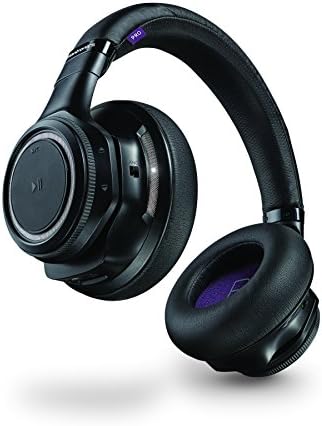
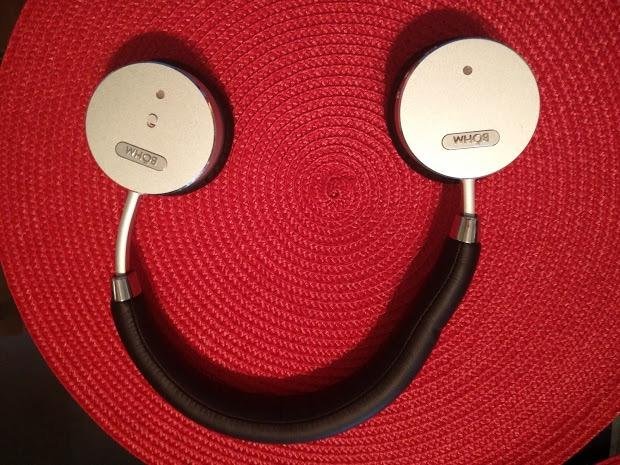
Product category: headphones
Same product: no